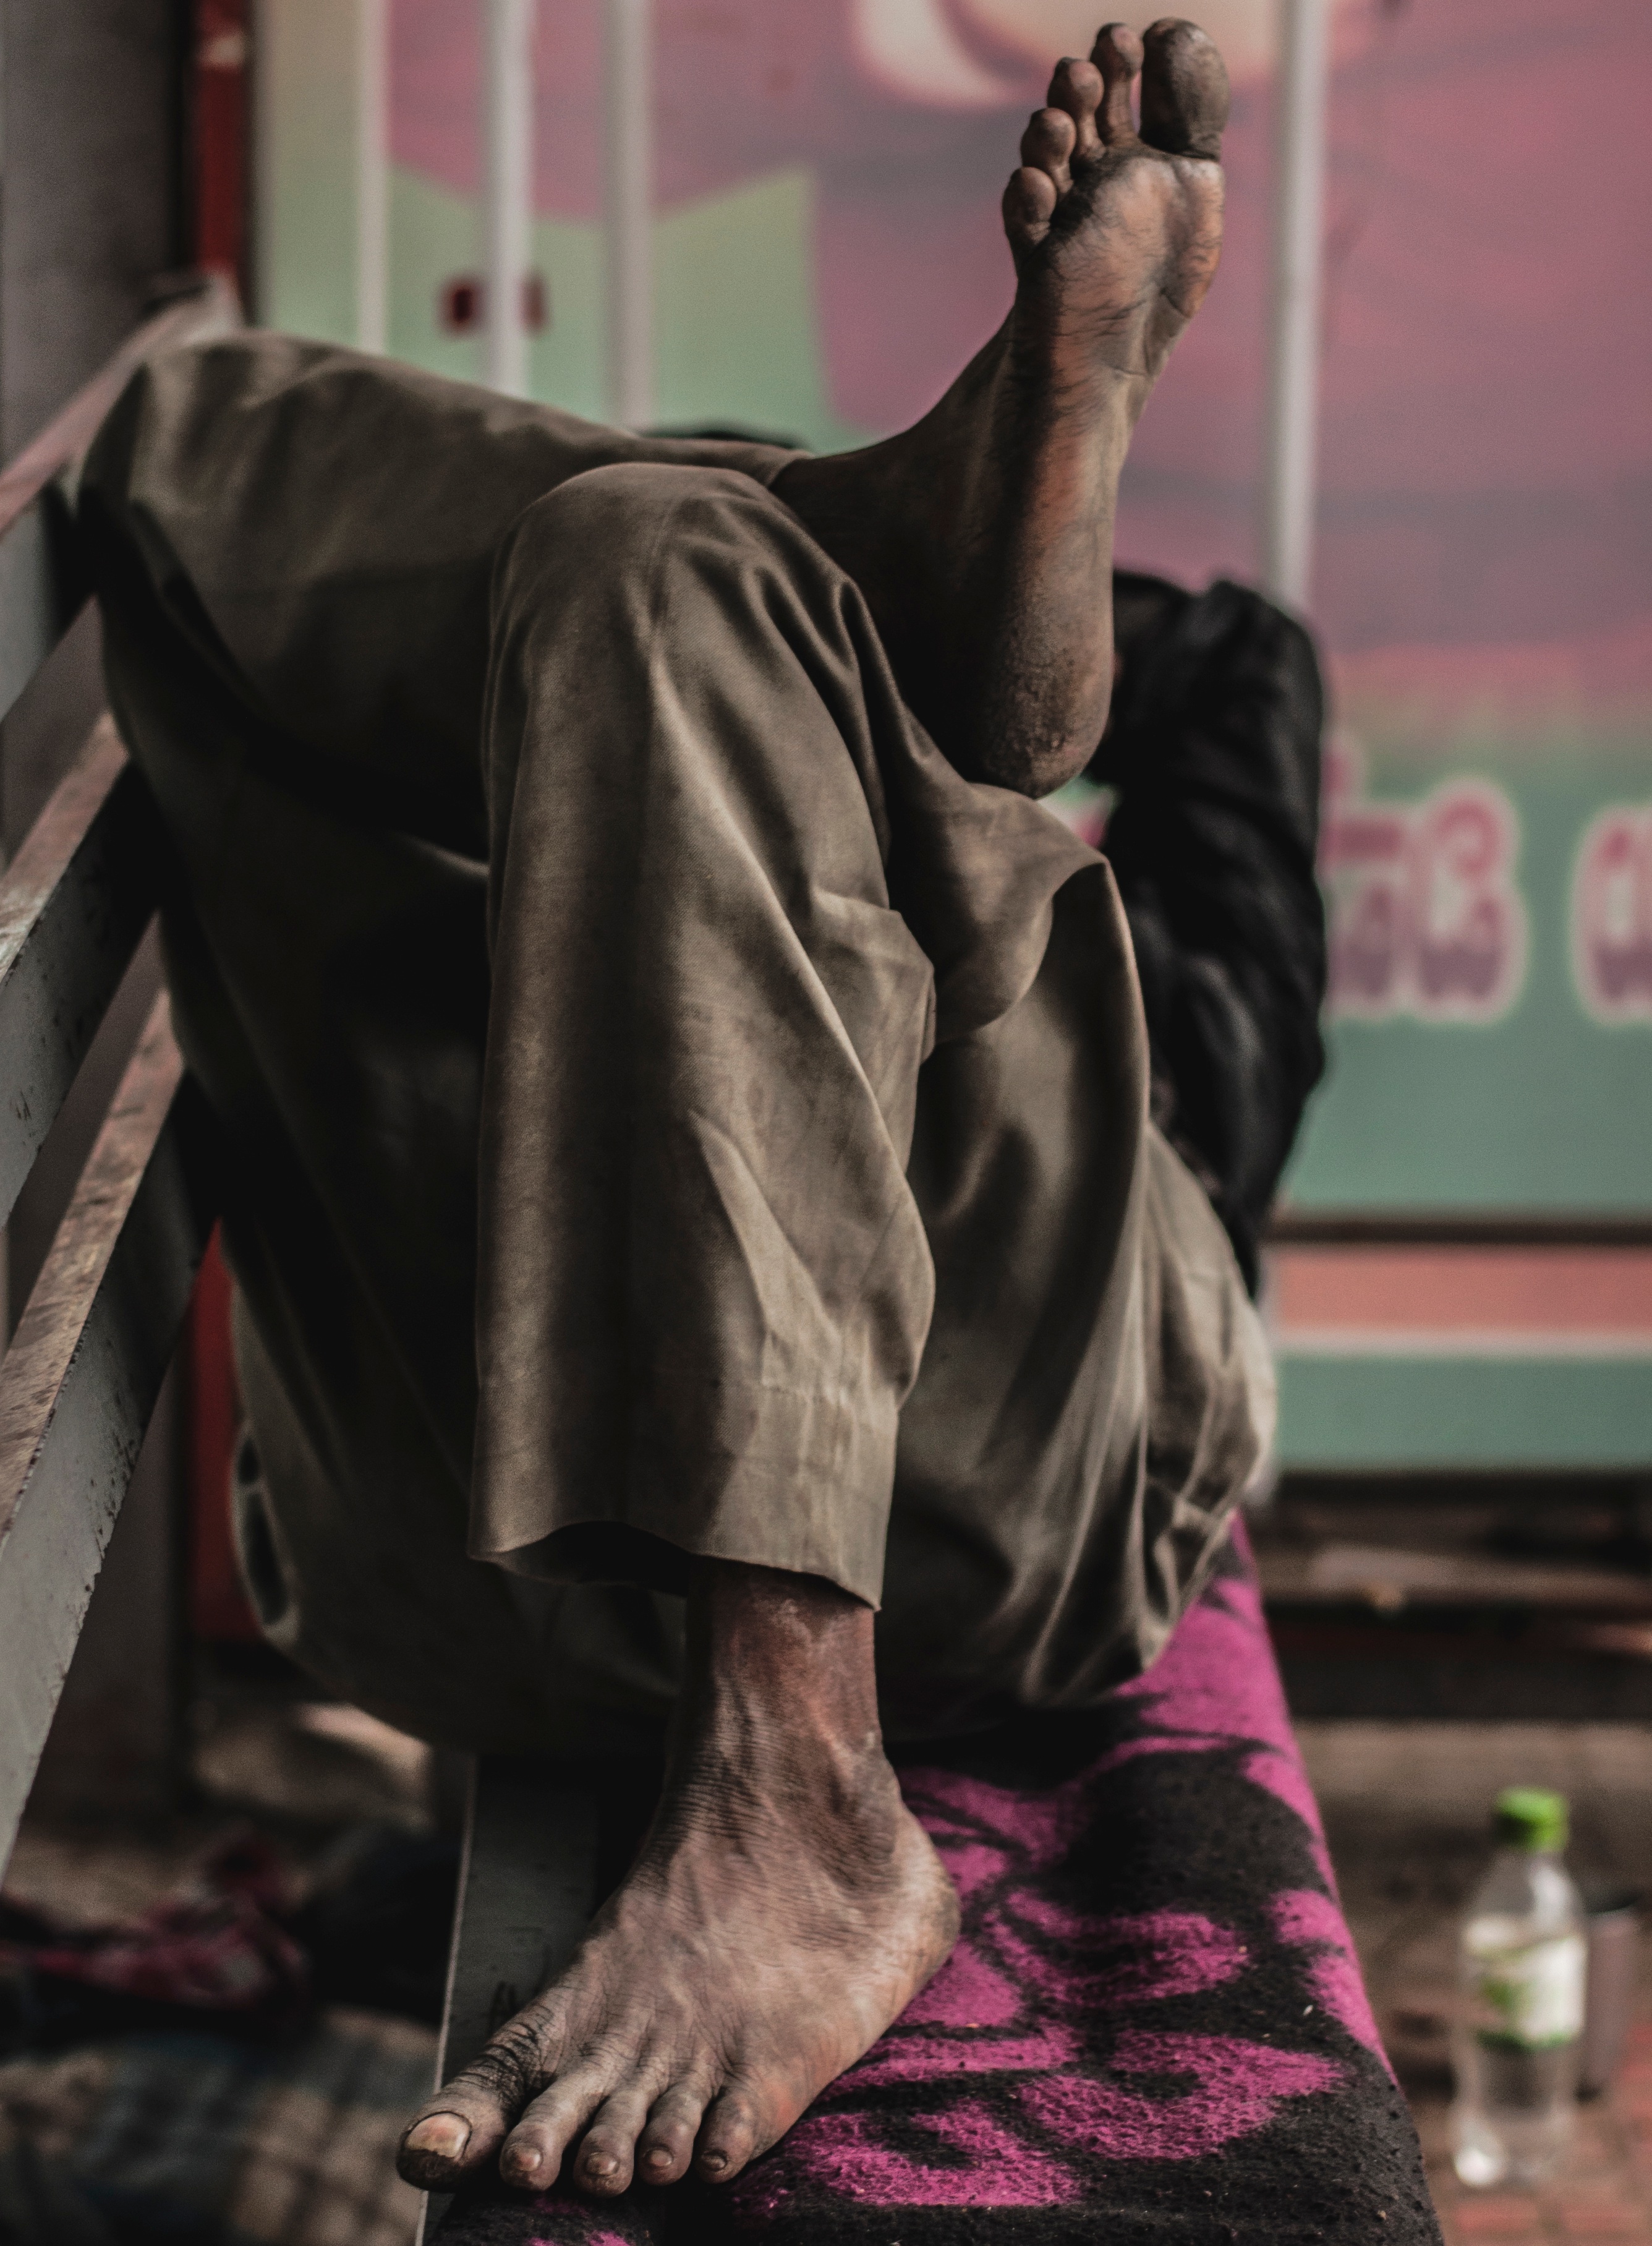
statue, spring, color, fashion, clothing, lady, textile, art, temple, photograph, image